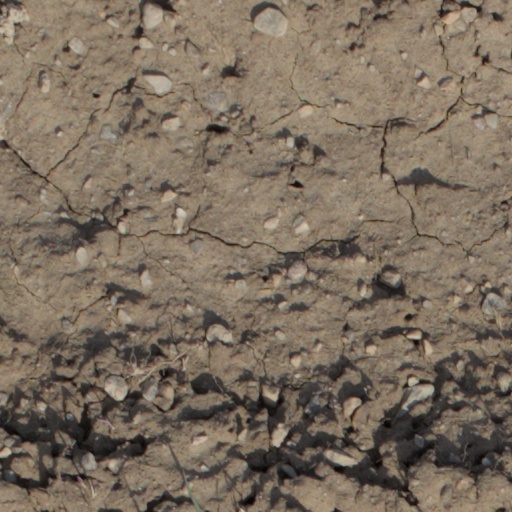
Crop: wheat